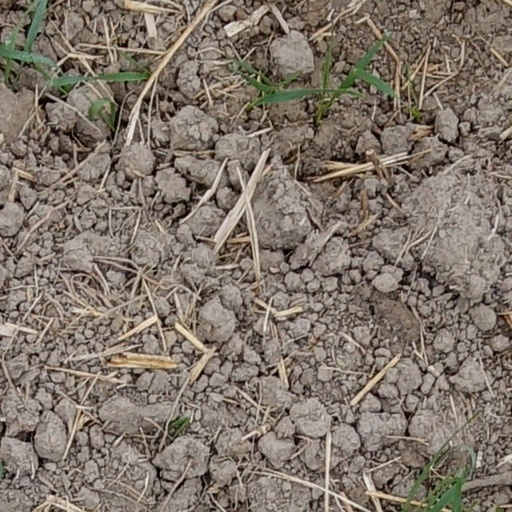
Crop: wheat